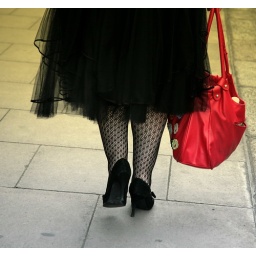
Lady in black with red bag